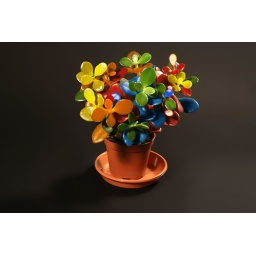
Inspired by Play-doh. :)I wanted to turn this green plant into a colorful.Song: &amp;quot;Britta Persson - Winter Tour&amp;quot;